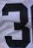
Number: 3